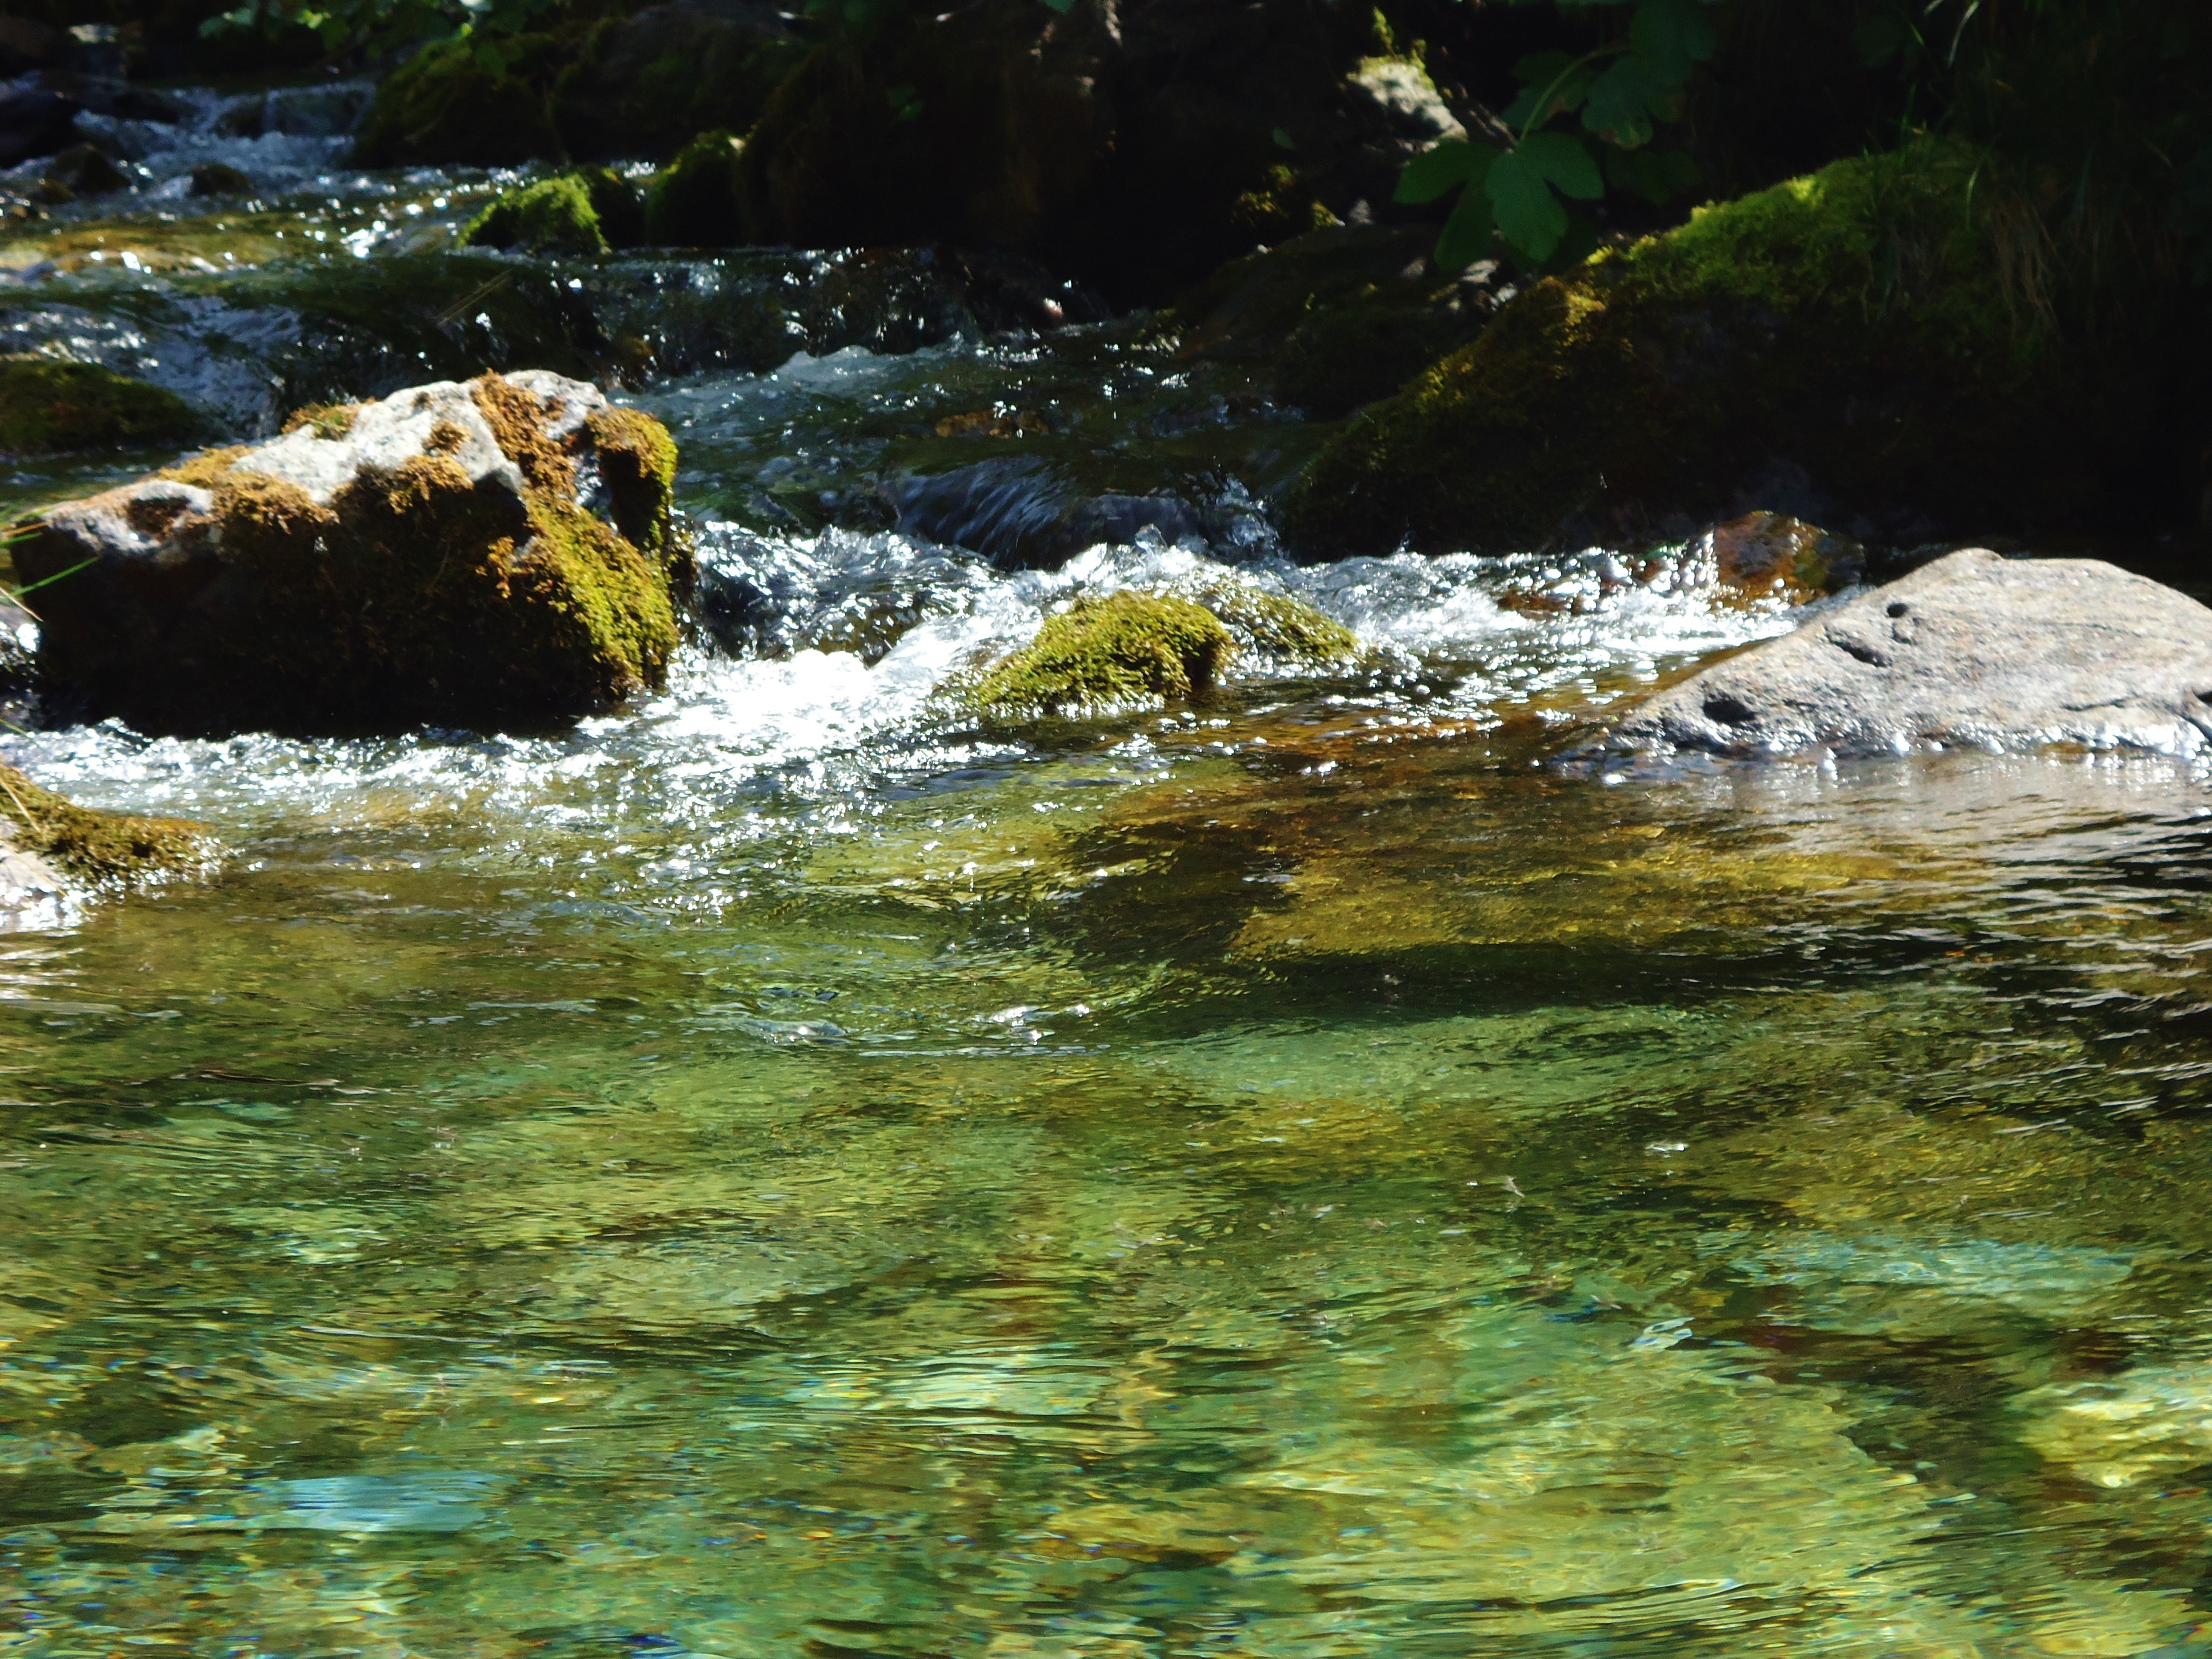
sea, water, nature, rock, creek, wilderness, mountain, river, france, stream, reflection, rapid, body of water, current, alps, water feature, landform